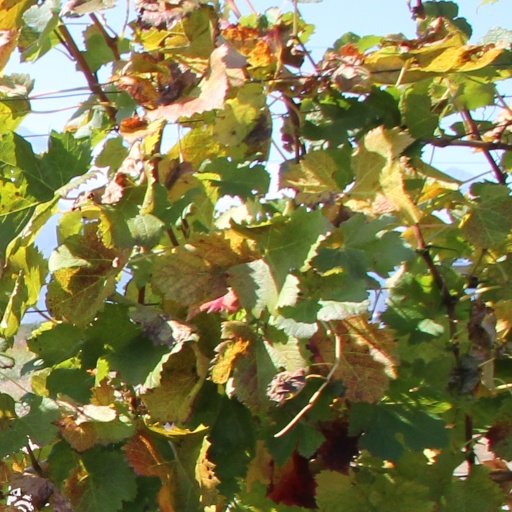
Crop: grape